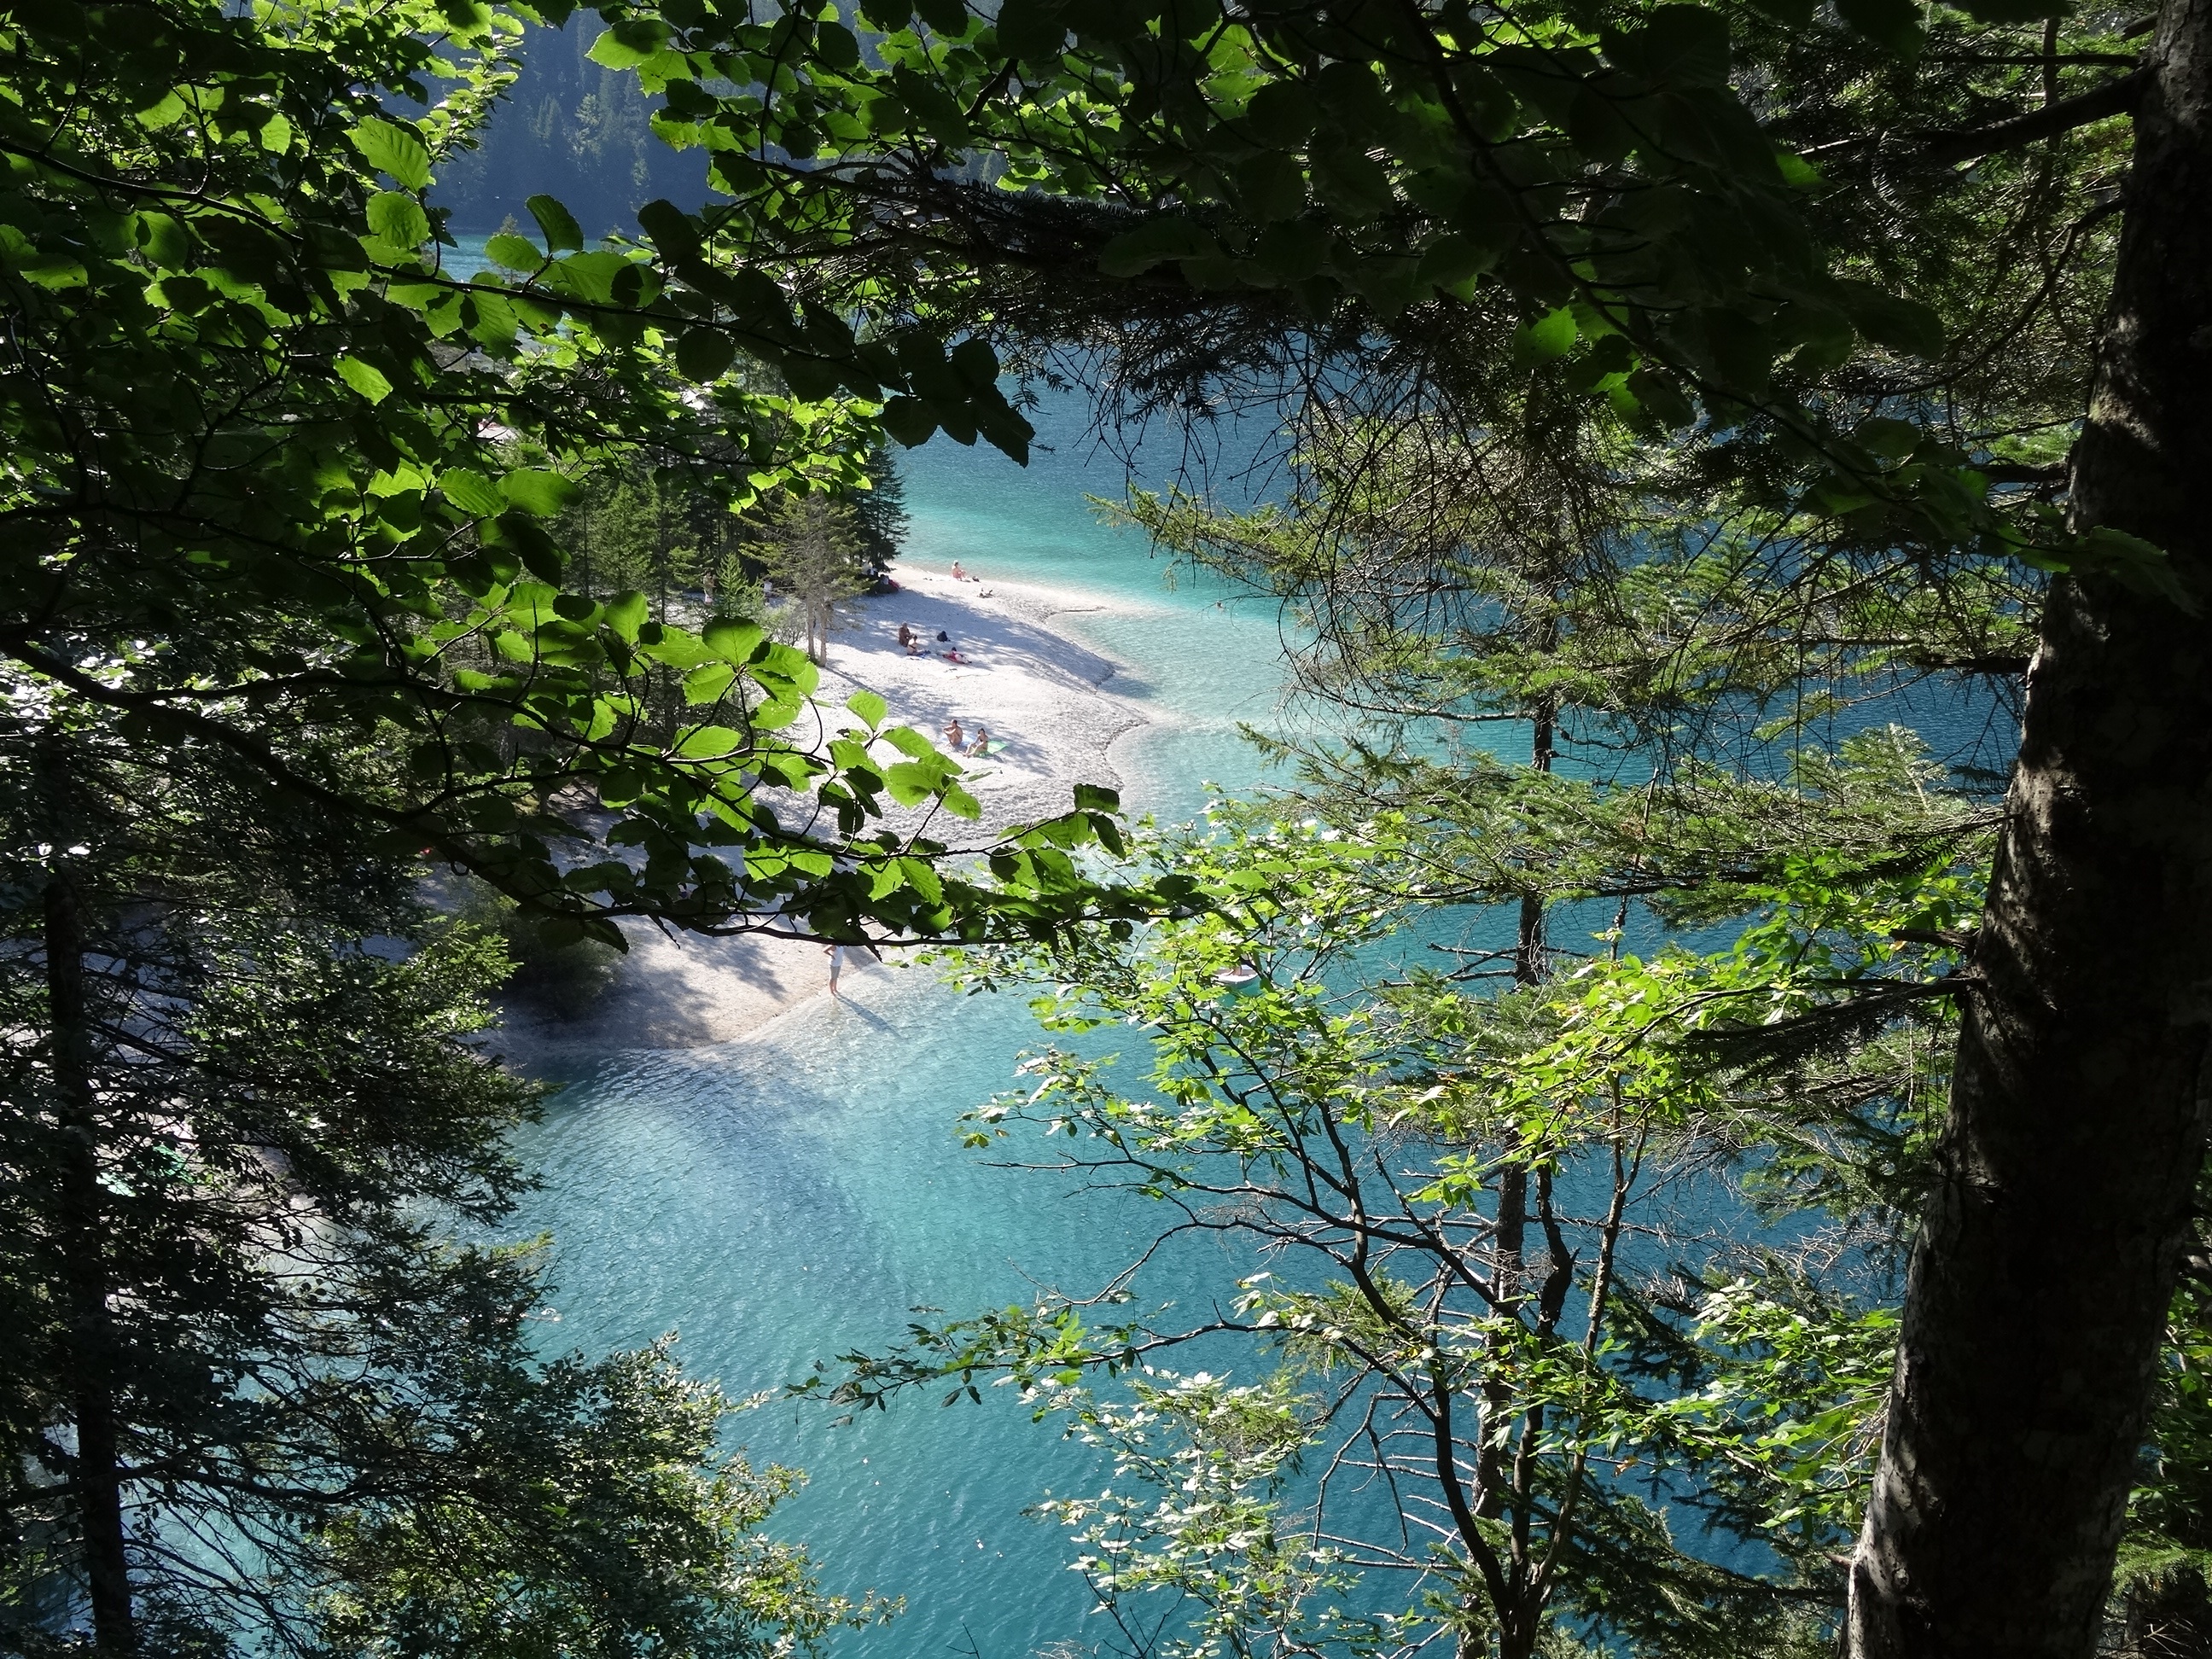
beach, landscape, sea, tree, water, nature, forest, ocean, wilderness, lake, river, summer, pond, clear, stream, reflection, jungle, show, lagoon, bay, italy, national park, body of water, holidays, vegetation, rainforest, beautiful, woodland, habitat, water feature, ecosystem, booked, nature reserve, old growth forest, through the trees, natural environment